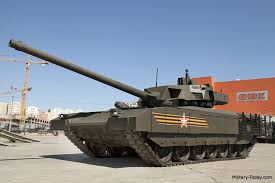
Label: T-14